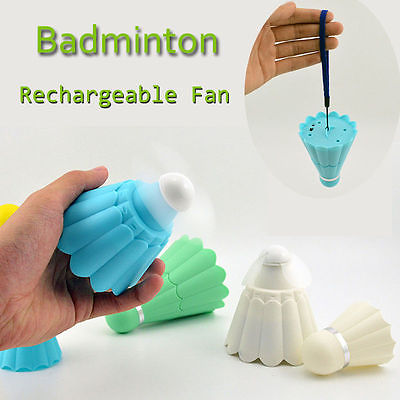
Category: fan